Marian Spychalski

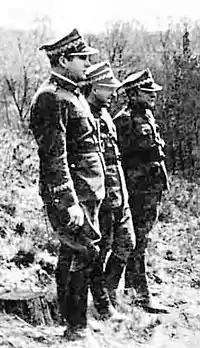
Spychalski (centre)with Świerczewski (right) and Rola-Żymierski, 1945

Born to a working-class family in Łódź, Spychalski graduated from the Faculty of Architecture of the Warsaw University of Technology in 1931. That same year he joined the KPP, and kept his membership after the Nazi-Soviet invasion, when in 1942 KPP became the Polish Workers' Party, renamed in 1948 as the Polish United Workers' Party. Before World War II, he practised architecture and won several national and international competitions and awards.